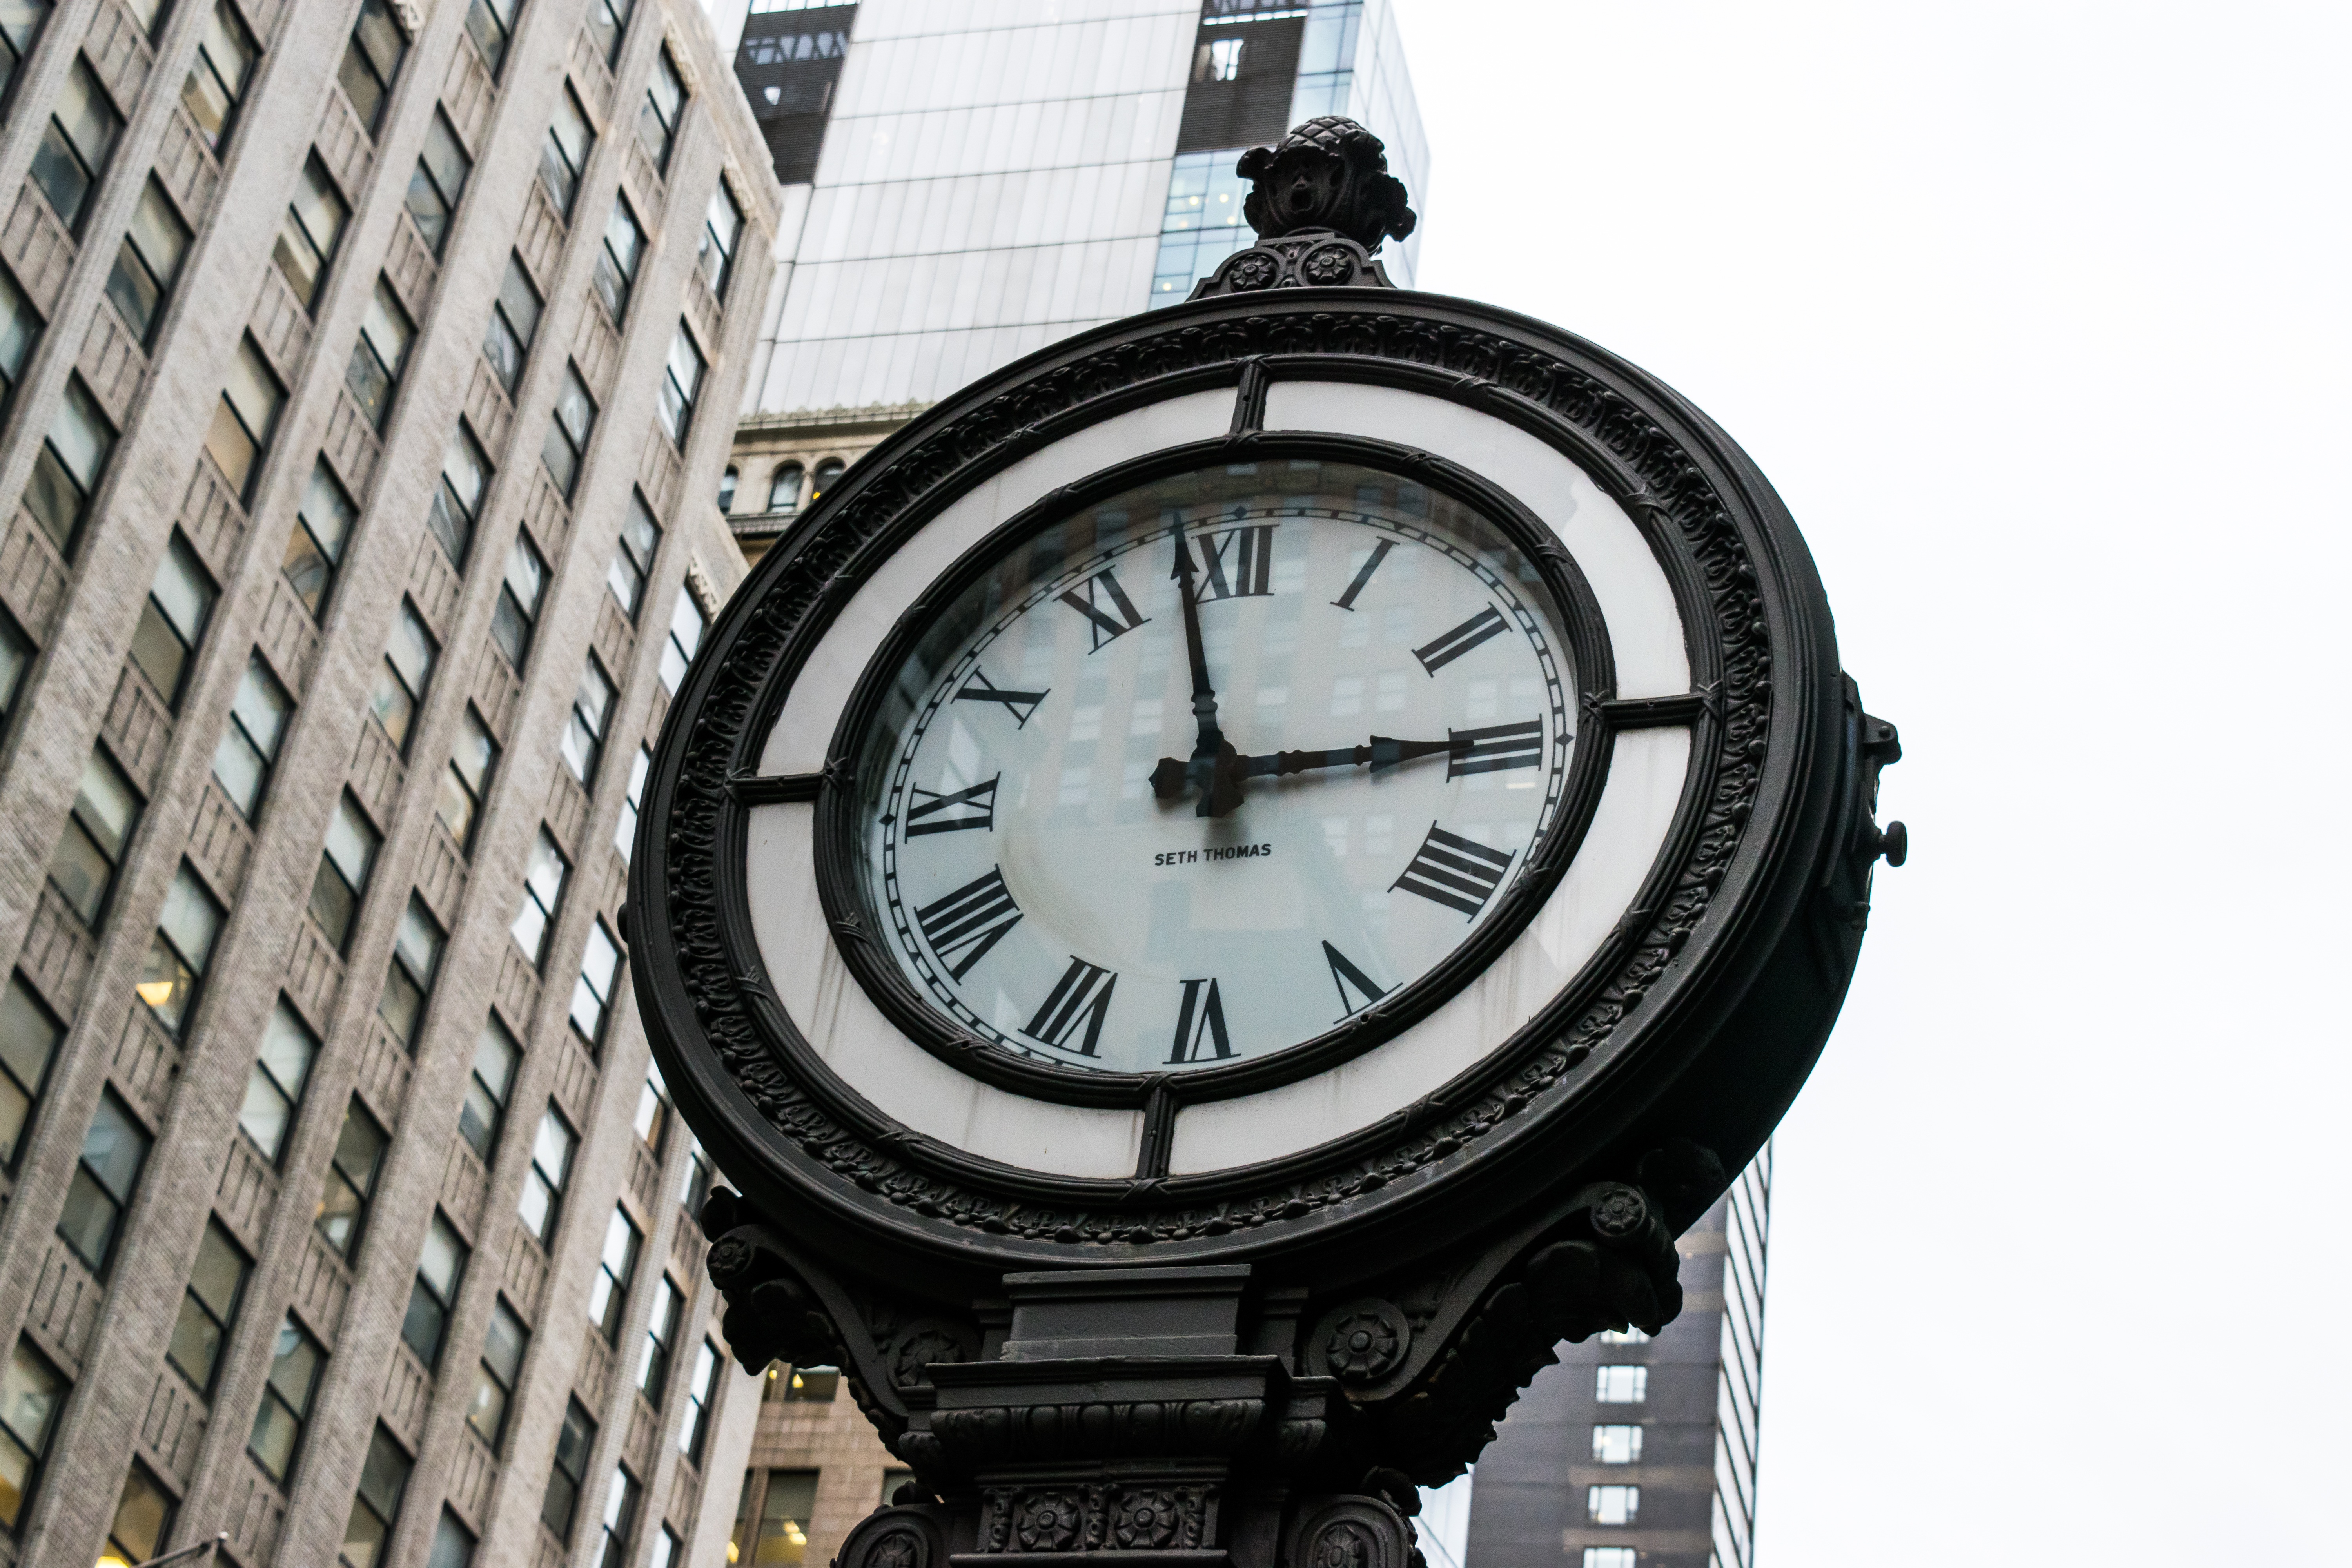
watch, hand, antique, clock, time, hour, old, nyc, frame, minute, brand, newyork, luxury, stopwatch, time clock, duration, clocking